Malaysian cultural outfits

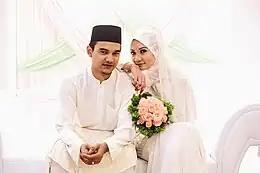
A Malay couple in traditional Malay clothing. The groom is wearing a Baju Melayu paired with songkok and samping, while the bride wears Baju Kurung with a tudong.

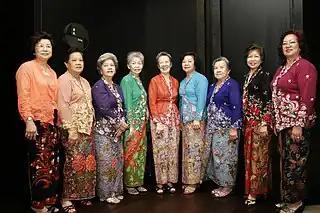
A group of women posing in traditional Peranakan style "Nyonya Kebaya".

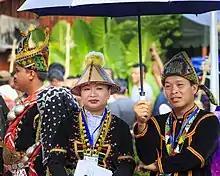
Conical hats of the Dusun people of Sabah.

Traditional Malay clothing for men is the "Baju Melayu", a long-sleeved shirt which is worn over trousers and usually accompanied with a short sarong called a "samping" which is wrapped around the hips. It is also often accompanied with a "songkok" or "tengkolok". Traditionally, Malay men may opt to wear the "Pending" and "Baju Sikap" in order to complete the Malay "suit six".